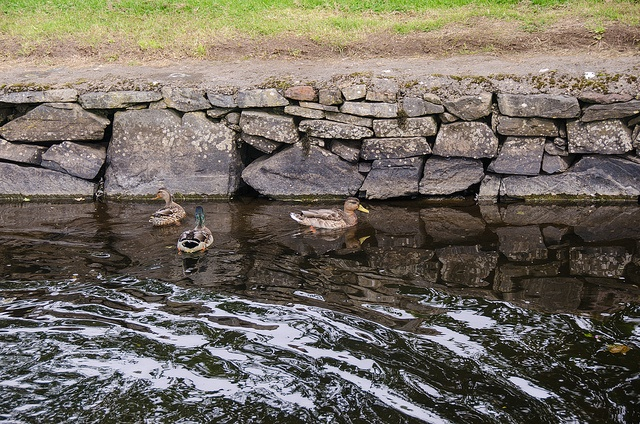
A family of ducks floating on top of a pond.
Three ducks in water way, near grassy area.
A group of three ducks in a pond near a rock wall
Ducks swimming in water next to a rock retaining wall.
There are some ducks swimming in some water